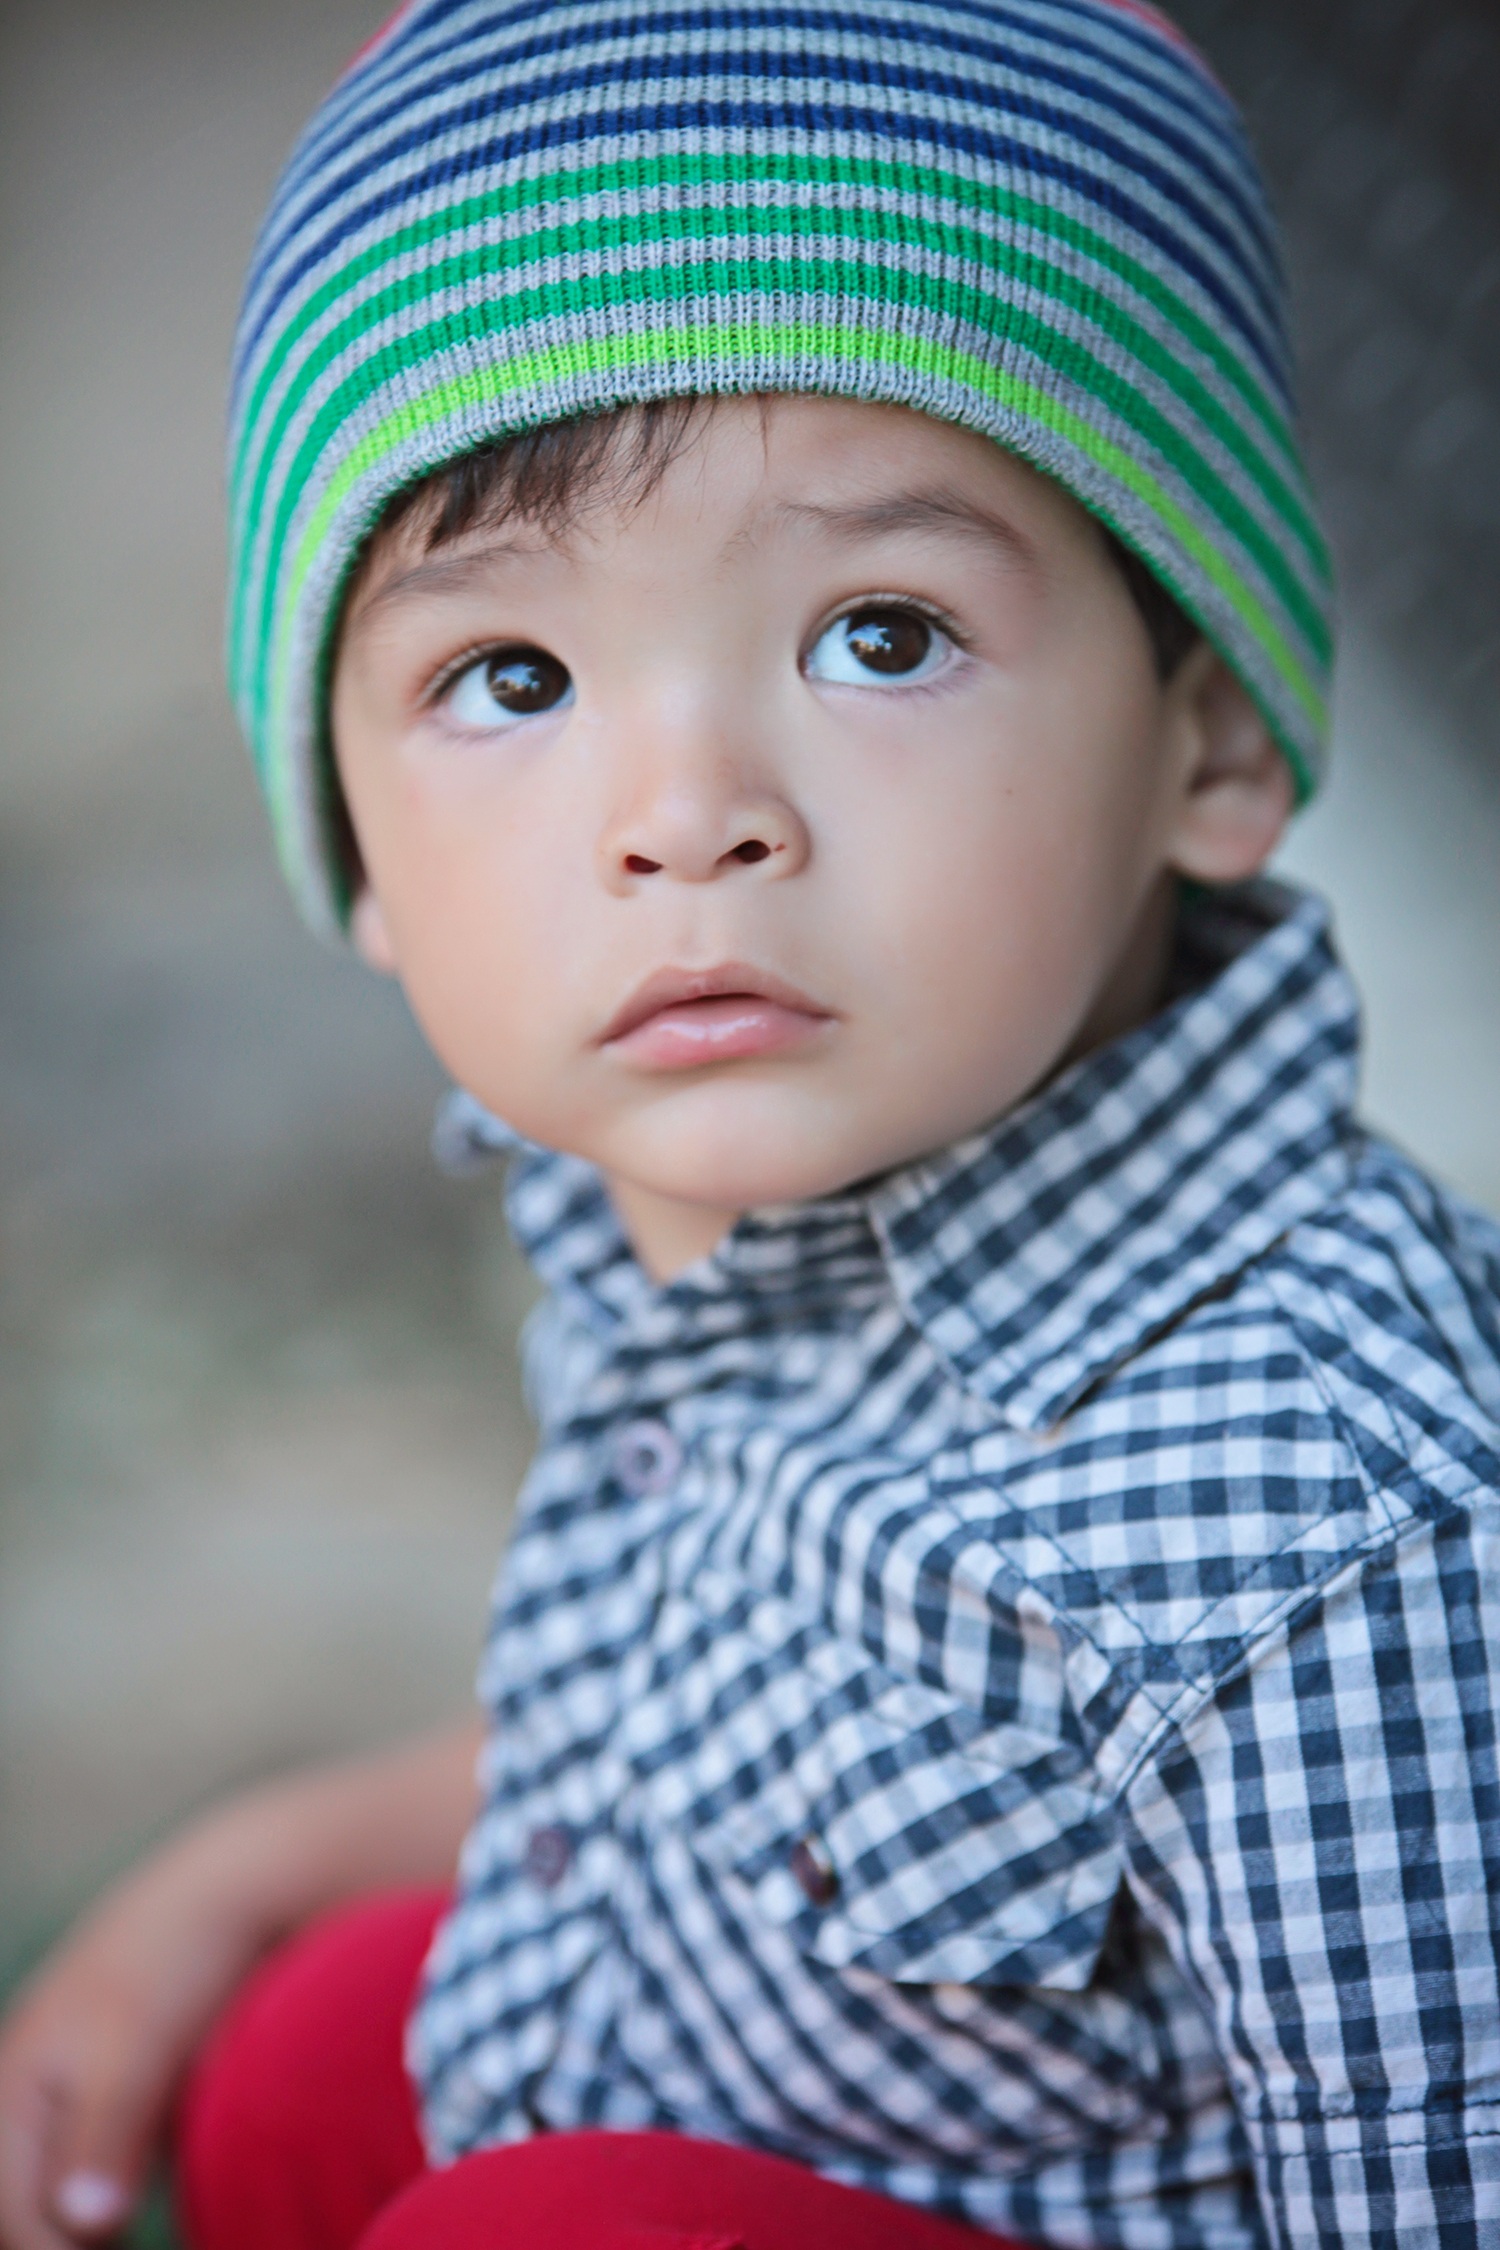
person, girl, photography, boy, male, pattern, portrait, child, hat, blue, clothing, toy, face, doll, infant, toddler, cap, head, skin, portrait photography, garcia, nicholas b